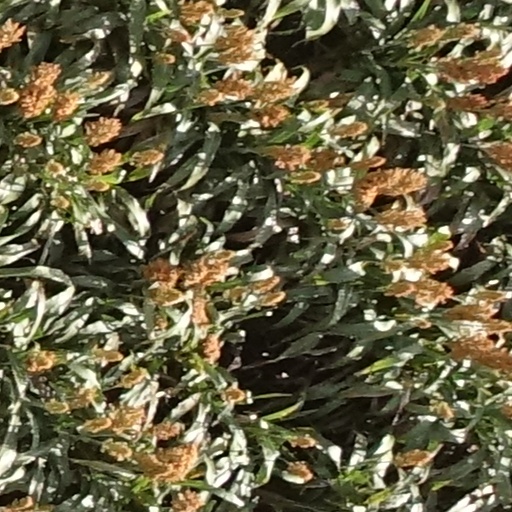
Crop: sorghum